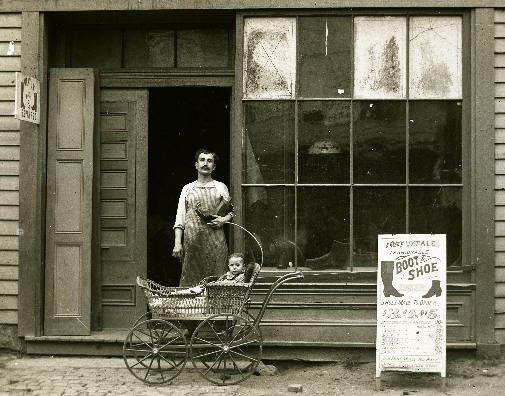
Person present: Yes